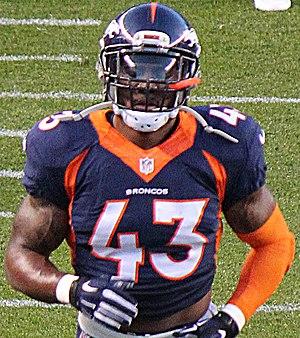
Terrell Ray Ward est un joueur américain de football américain.